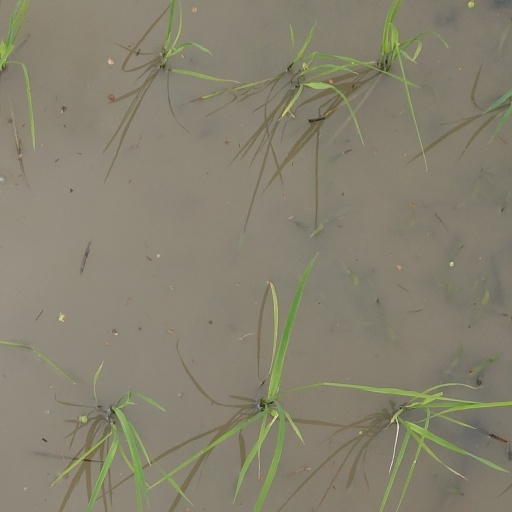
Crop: rice